Kuwahara (bicycle company)

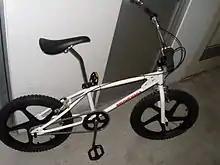
A white Kuwahara brand BMX bike.

The company was started as a small family business in Osaka, Japan in 1918 by Sentarō Kuwahara (桑原仙太郎). With his wife and eight children, he began a local bicycle parts wholesale. In 1925, Kuwahara began to export bicycles and parts to Russia, China and Southeast Asia, closing the business from 1940 to 1945 during World War II. 1959 saw the first delivery of Kuwahara bikes to the USA. Sentaro Kuwahara died the following year, with his son Masao taking his place.